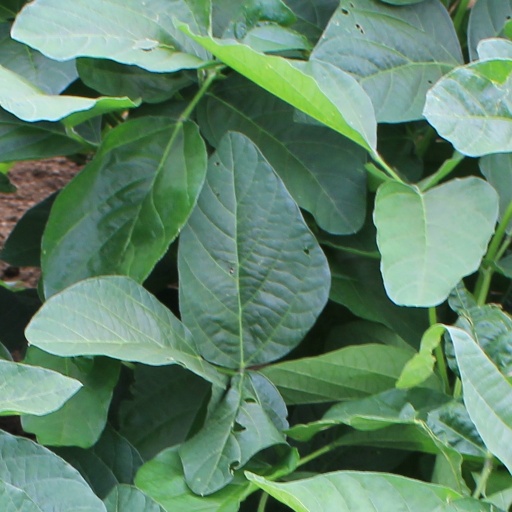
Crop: soybean